Flag of Jordan

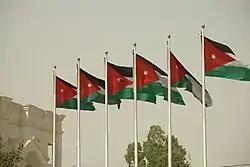
Flags of Jordan in Amman

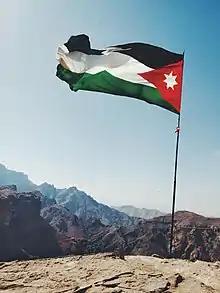
Jordanian flag

The flag of Jordan, officially adopted on 16 April 1928, is based on the 1916 flag of the Arab Revolt against the Ottoman Empire during World War I. The flag consists of horizontal black, white, and green bands that are connected by a red chevron. The colors are the pan-Arab colors, representing the Abbasid (black band), Umayyad (white band), and Fatimid or Rashidun caliphates (green band). The red chevron represents the Hashemite dynasty, and the Arab Revolt.